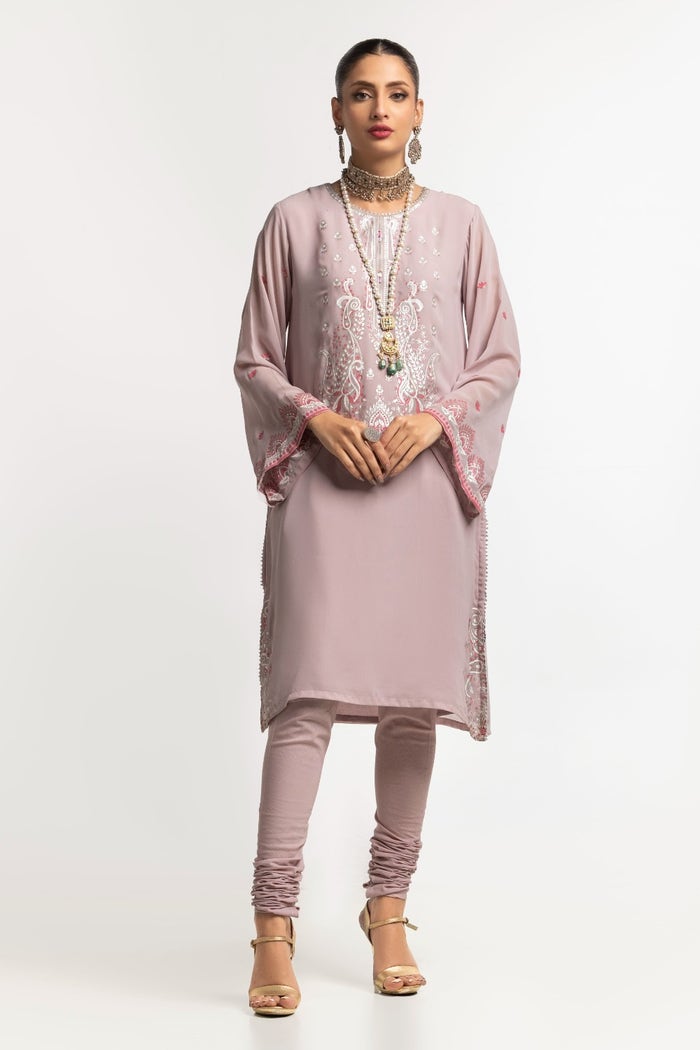
mauve embroidered chiffon tun